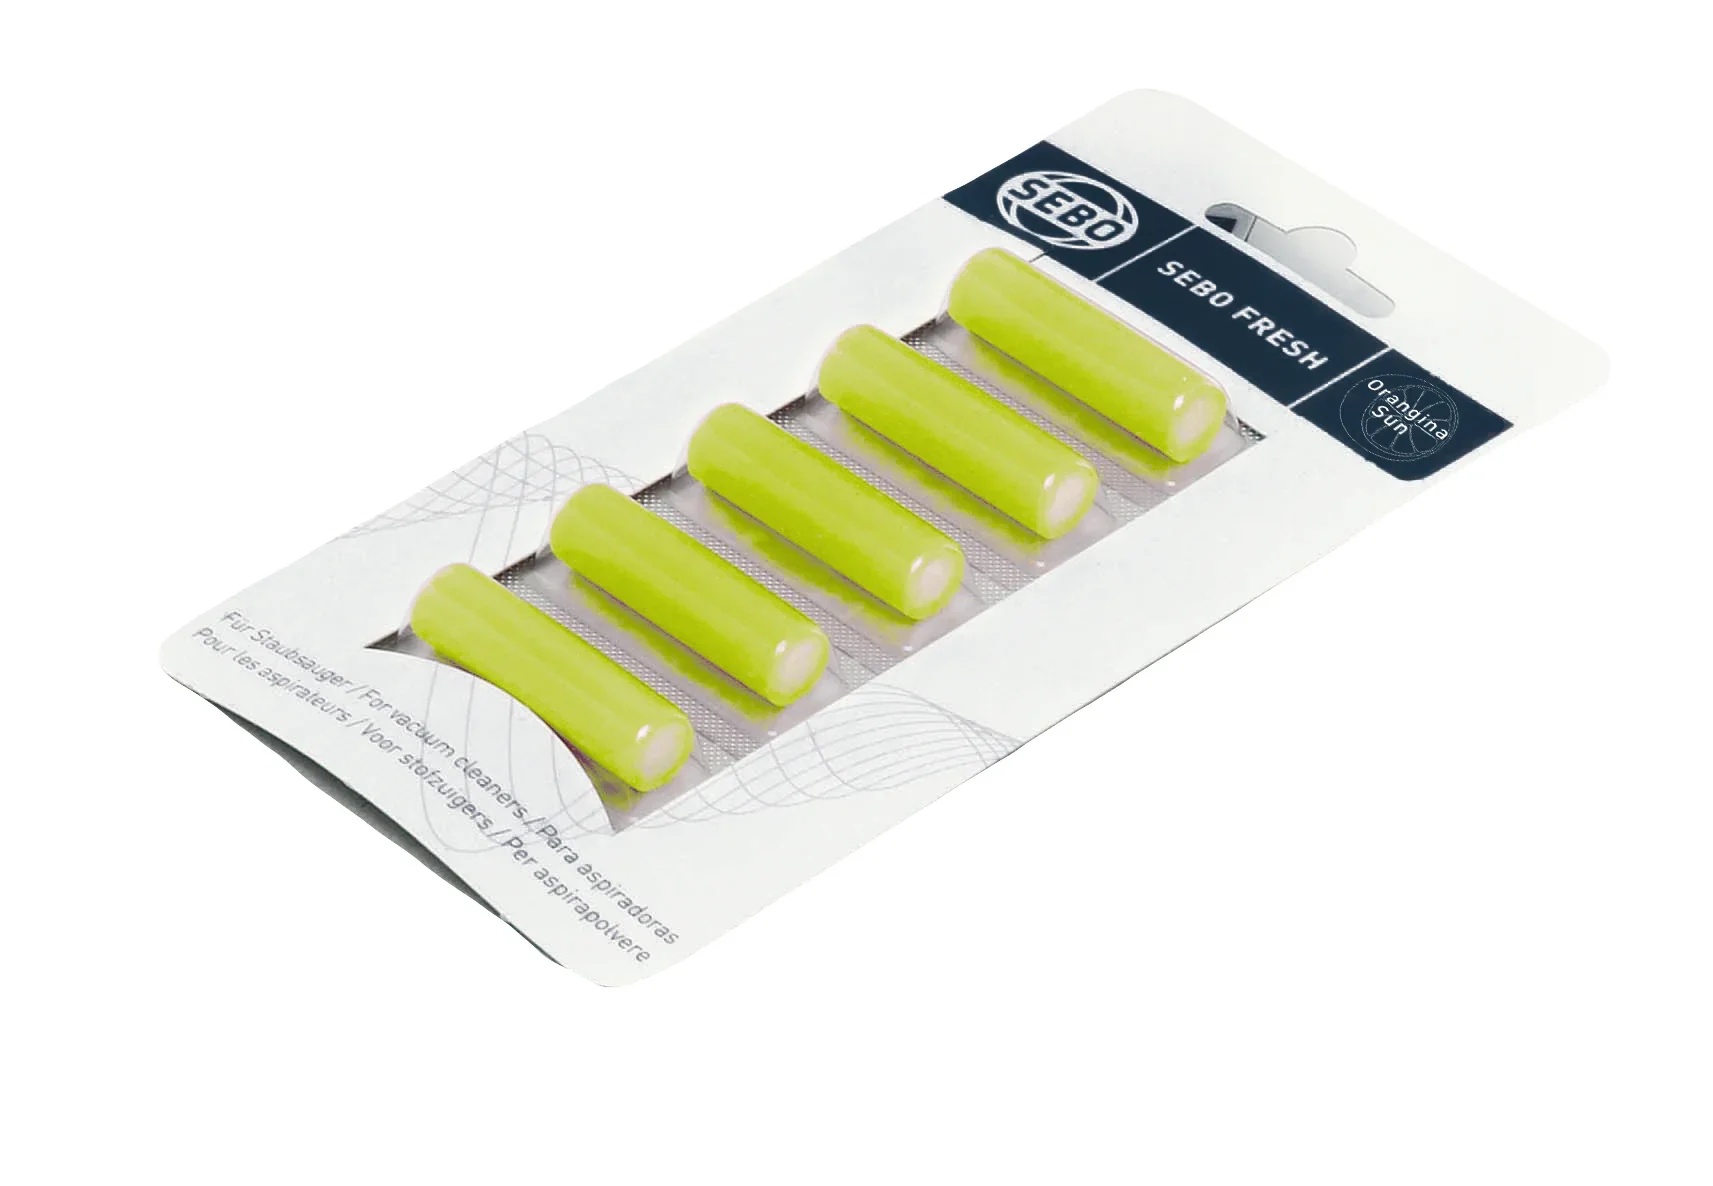
Sebo fresh
SEBO Fresh – Parfum plăcut pentru aspiratorul tău SEBO Fresh sunt pliculețe parfumate care se introduc direct în sacul de praf al aspiratorului, eliberând un miros plăcut și proaspăt în timpul utilizării. Sunt ideale pentru a neutraliza mirosurile neplăcute și pentru a aduce o senzație de prospețime în întreaga locuință. ✔️ Caracteristici principale: Aromă plăcută – eliberează un miros fresh în timpul aspirării Neutralizează mirosurile – îndepărtează mirosurile neplăcute de praf sau păr de animale Compatibilitate universală – potrivit pentru toate modelele SEBO cu sac de praf Utilizare simplă – se introduce punguța direct în sacul de praf 🎯 Ideal pentru: Locuințe cu animale de companie Persoane care doresc un aer mai proaspăt în casă Menținerea unei atmosfere plăcute la fiecare utilizare a aspiratorului 📦 Ce include pachetul: 1 set SEBO Fresh (pliculețe parfumate pentru sacul de praf)
Brand: Sebo
Category: Home & Garden > Household Appliance Accessories > Vacuum Accessories > Scented Cartridges